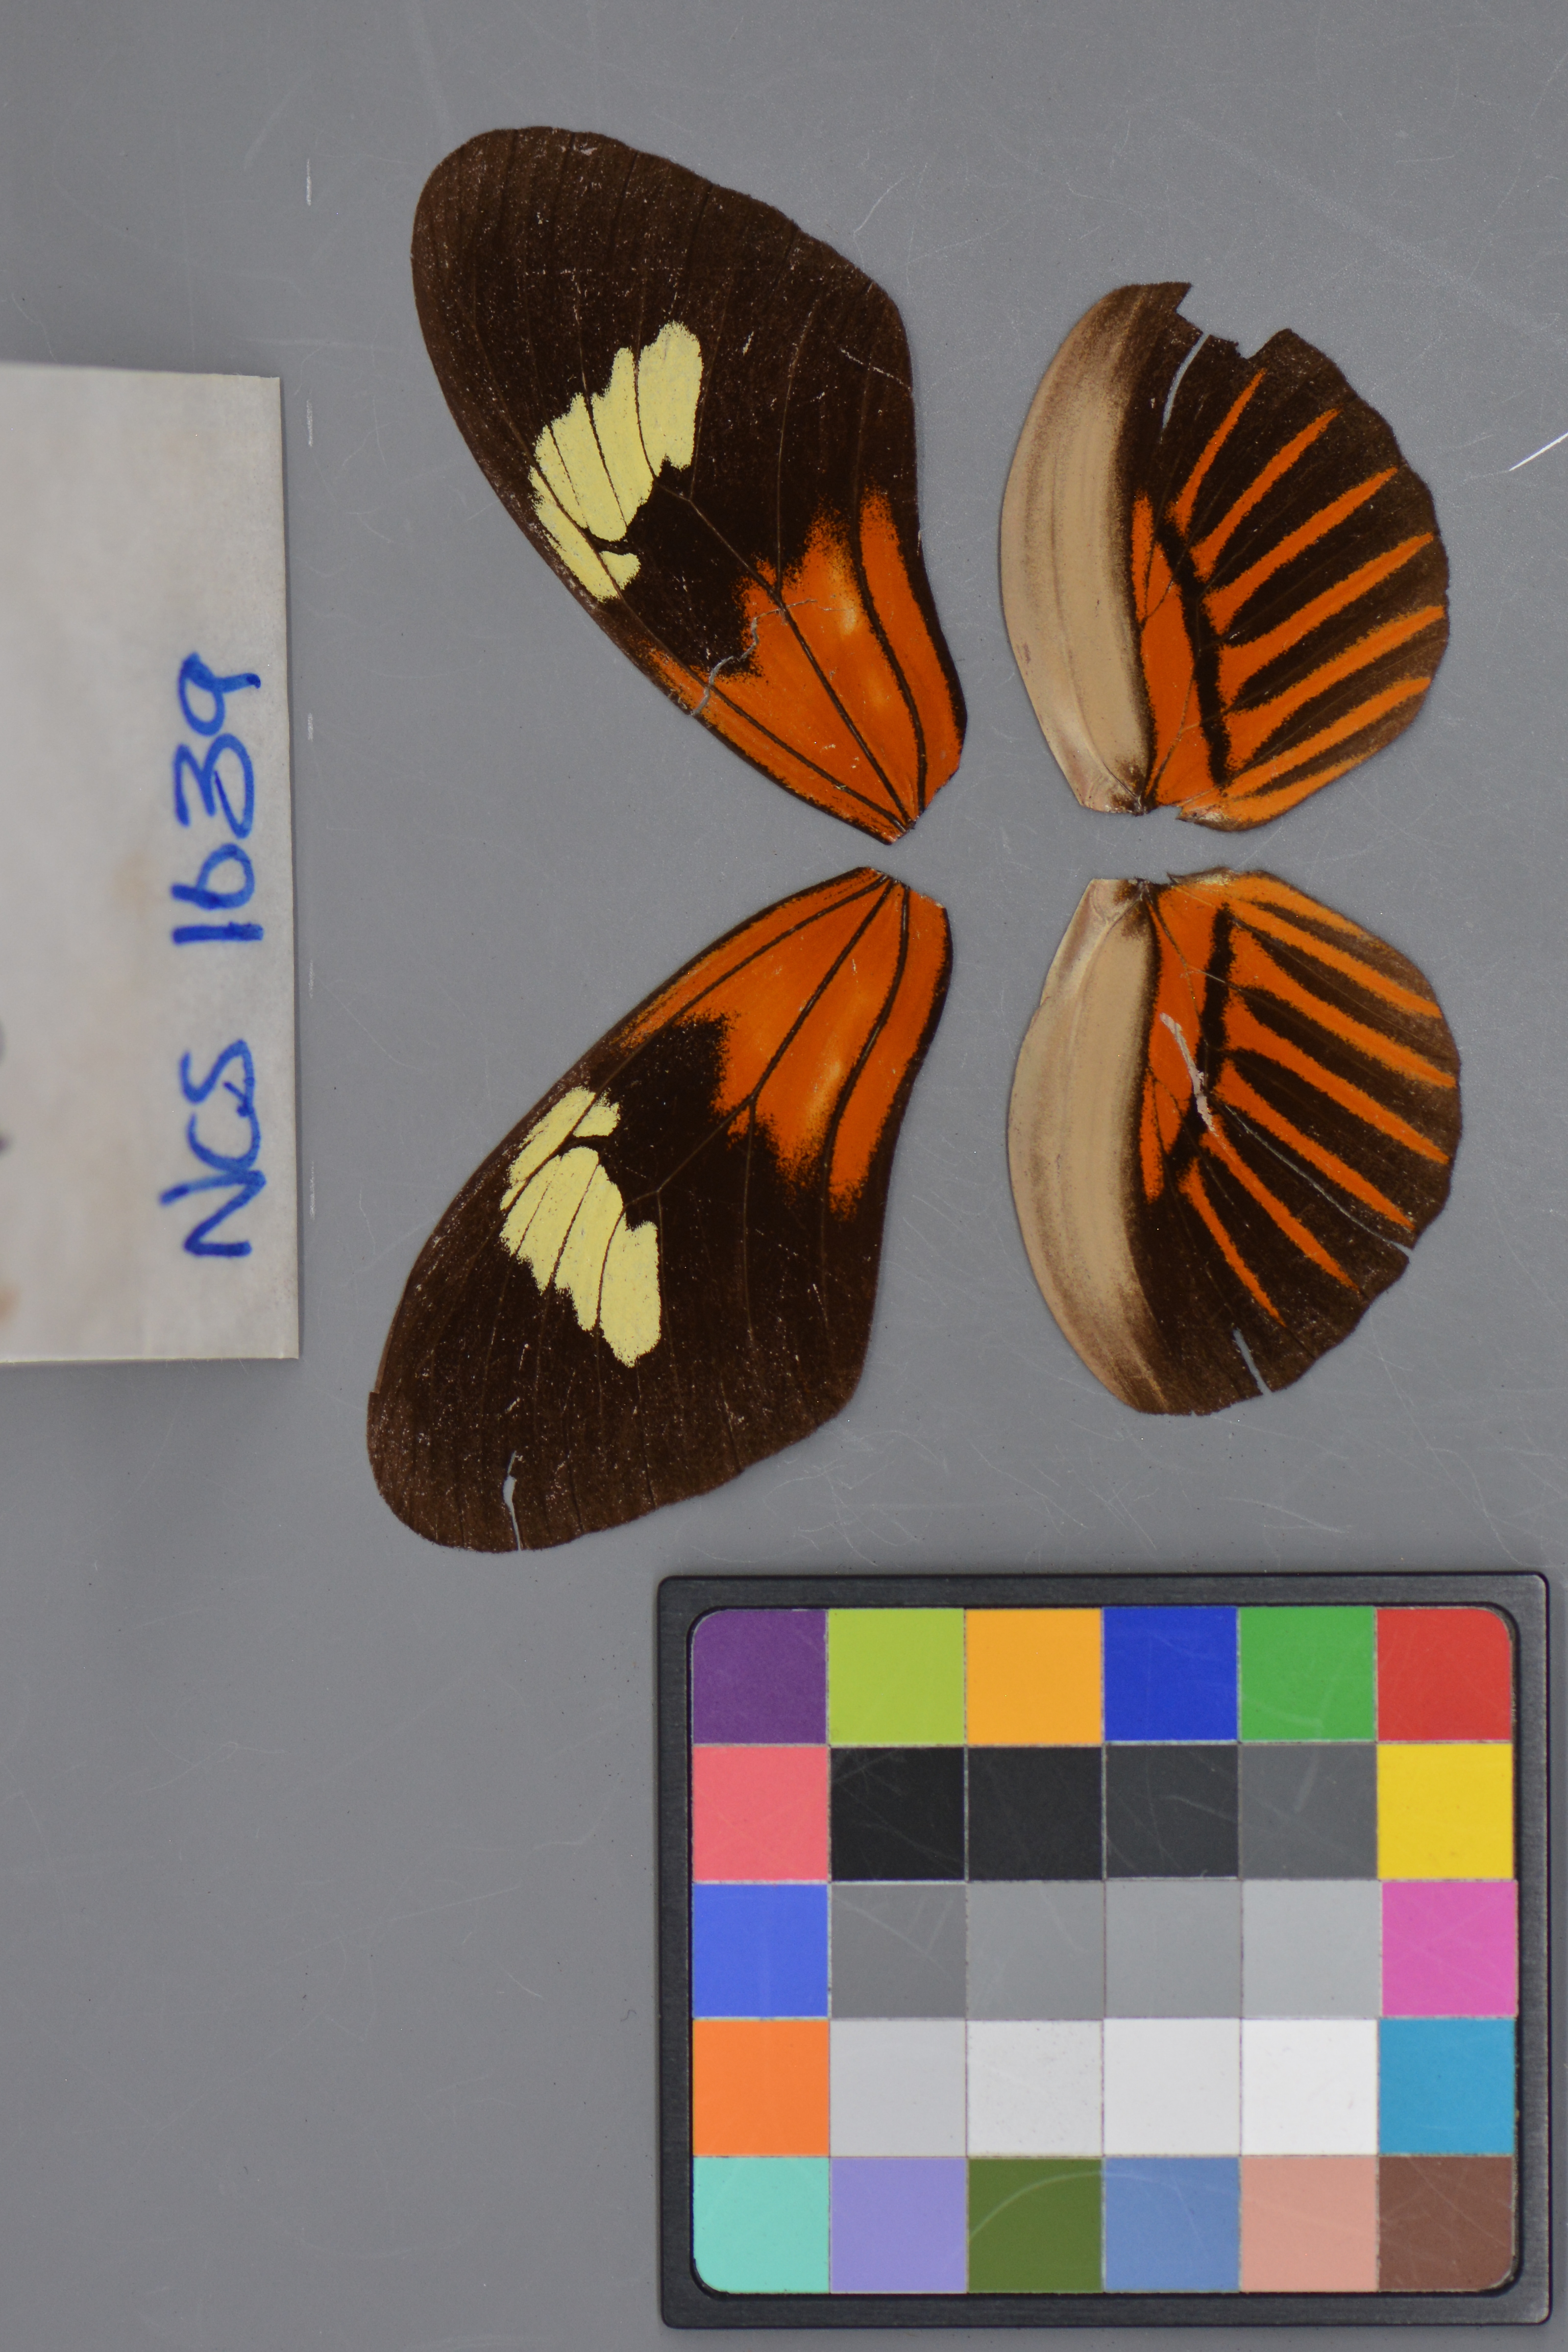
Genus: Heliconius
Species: melpomene
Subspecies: aglaope
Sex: male
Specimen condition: dorsal
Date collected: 17-Aug-08